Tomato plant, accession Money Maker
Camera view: horizontal (90 deg, fisheye); turntable rotation: 0 degrees
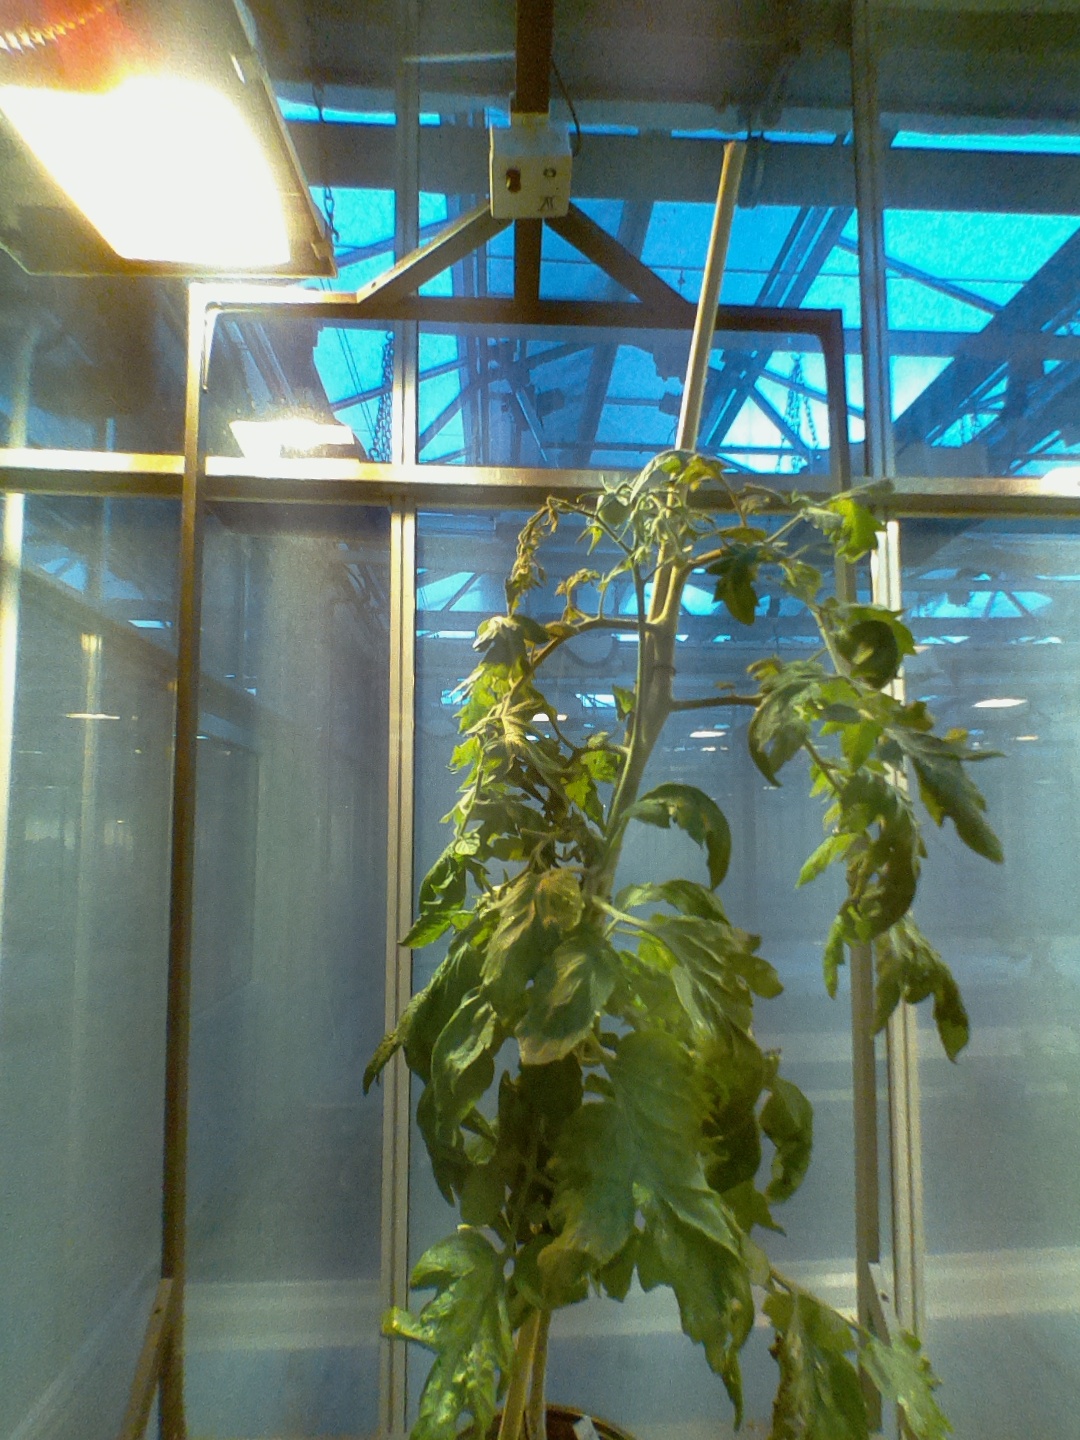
BBCH growth stage 71: 10%-20% of final fruit size